Kodai Senga

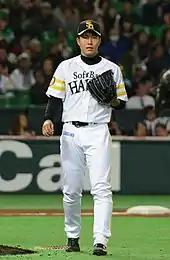
Senga in 2013

In a game against the Saitama Seibu Lions on May 12, 2013, Senga pitched as a relief pitcher and obtained his first win as a pitcher. In the 2013 season, he tied the Pacific League record of consecutive no-Run innings ( innings) by a relief pitcher. On July 19, he participated in the All-Star Game for the first time in MAZADA All-Star Game 2013. On September 4, he left the team with a strain on his left flank and spent the rest of the season rehabilitating. Senga recorded 51 Games pitched, a 1–4 Win–loss record, a 2.40 ERA, 17 Holds, one save, and 85 strikeouts in 56.1 innings.